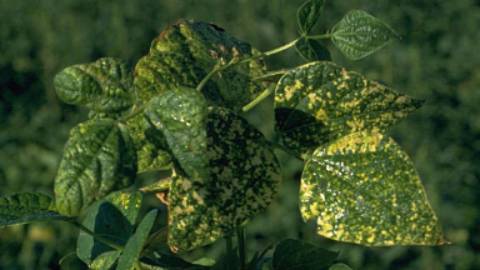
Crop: unknown
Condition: bean_bean_mosaic_virus